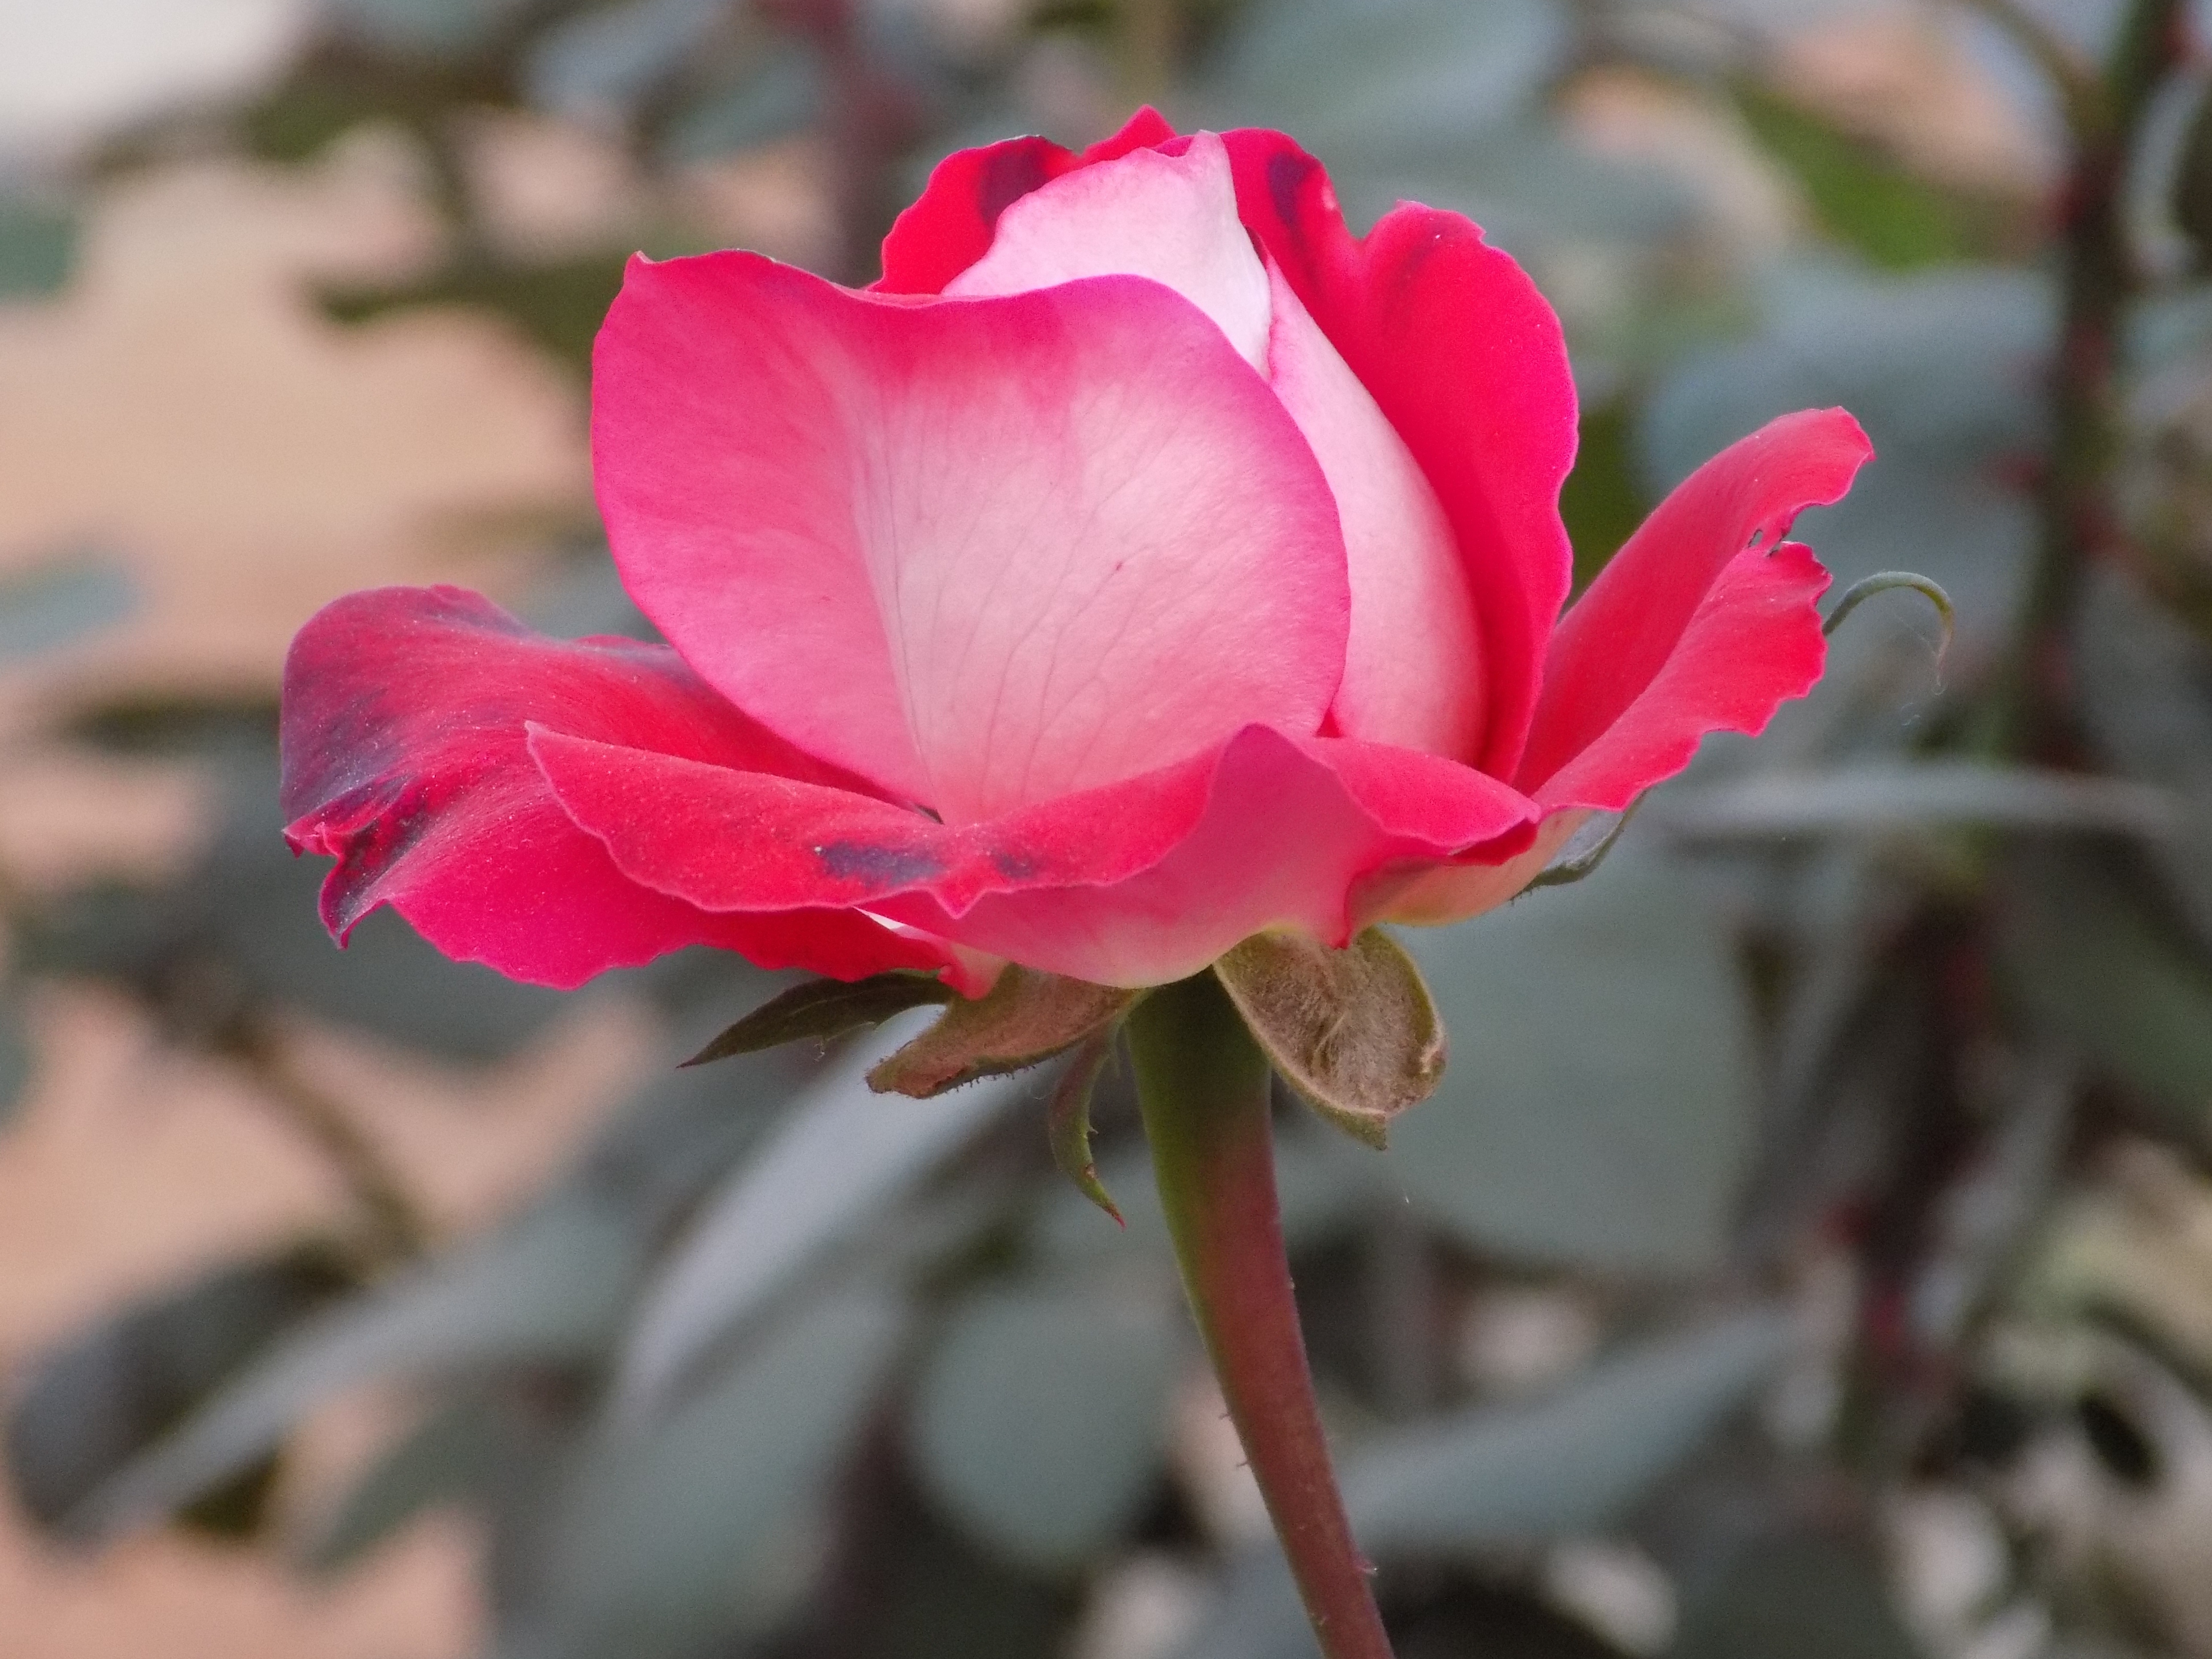
blossom, plant, flower, petal, floral, love, rose, macro, fresh, botany, pink, flora, close up, petals, shrub, bud, macro photography, flowering plant, land plant